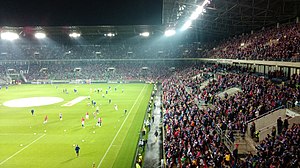
Górnik Zabrze
Stadion Ernesta Pohla
Górnik Zabrze er en polsk fodboldklub hjemmehørende i Zabrze. Der er tale om den mest succesrige klub i Polen med 14 polske mesterskaber.